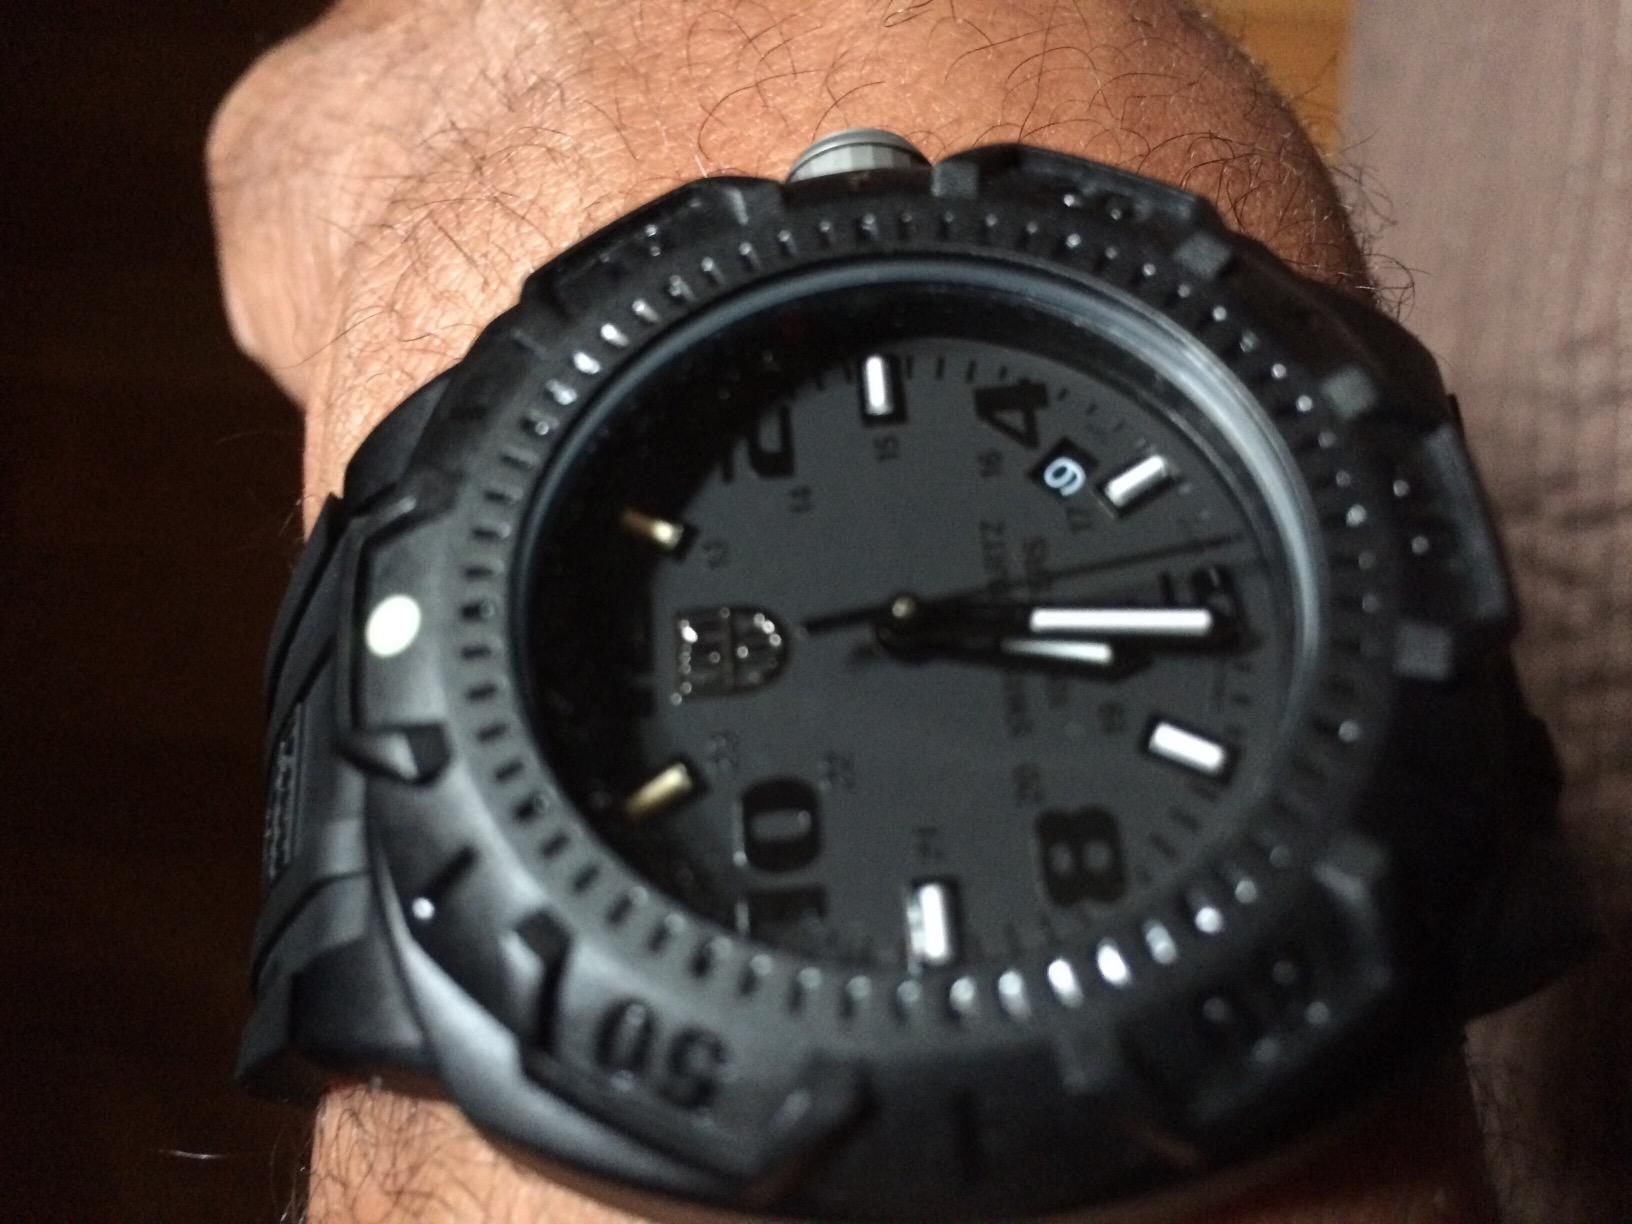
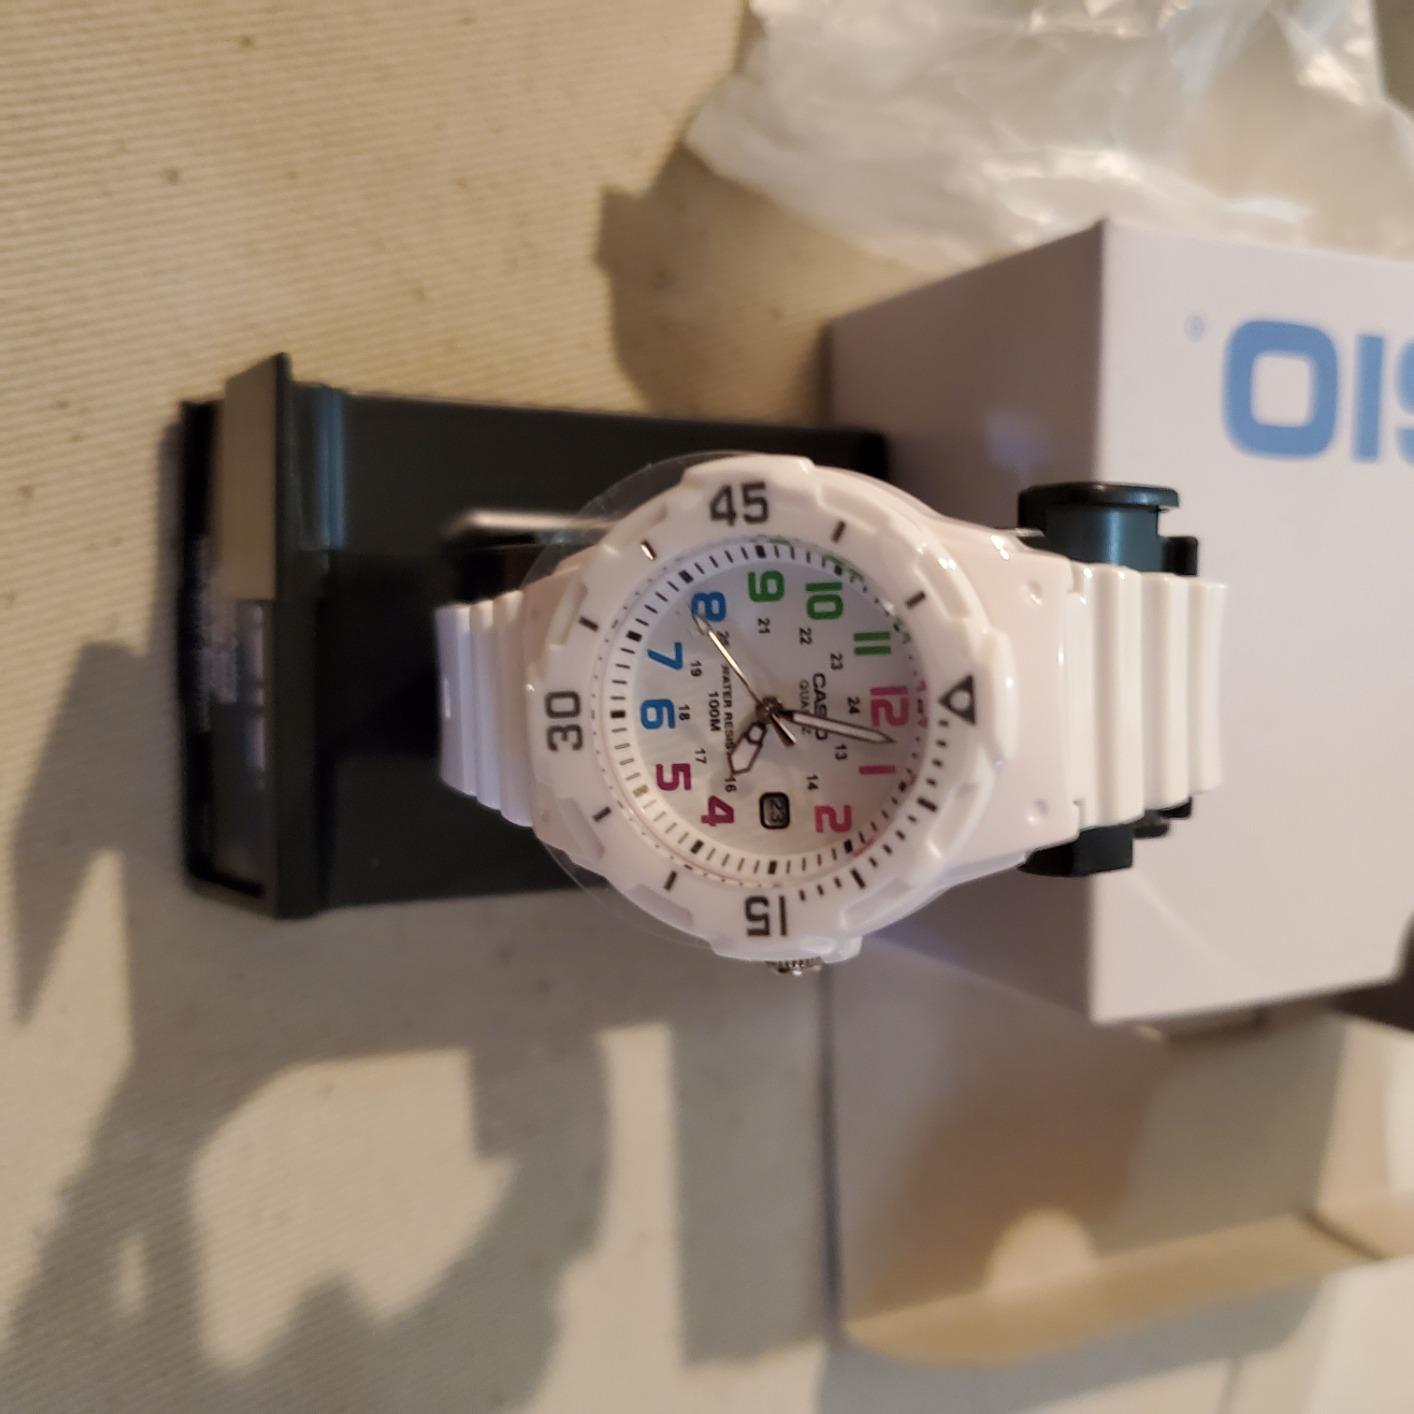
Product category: accessories_watch
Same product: no